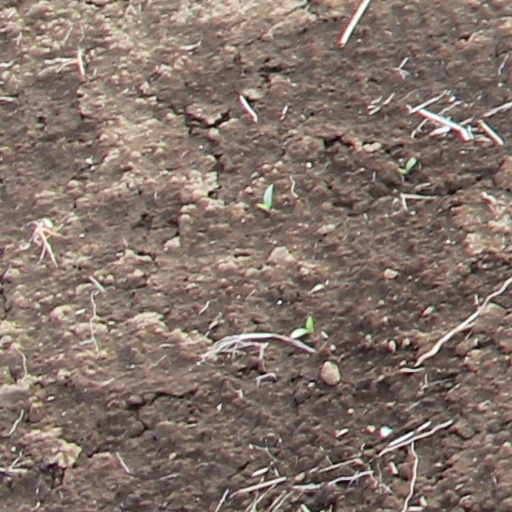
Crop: wheat